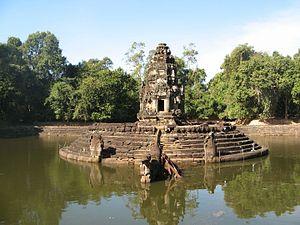
Temple de Neak Pean, Angkor, Cambodge.